Nuui Cunni Native American Intertribal Cultural Center

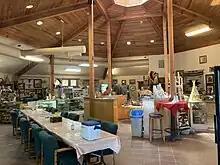

The center offers craft-making classes on Wednesdays, in which participants learn to make objects inspired by Native American styles, such as basket weaving, knapping, gourd art, and felting. The first class is free, but every class afterward has a fee of $5 for upkeeping and supplies.